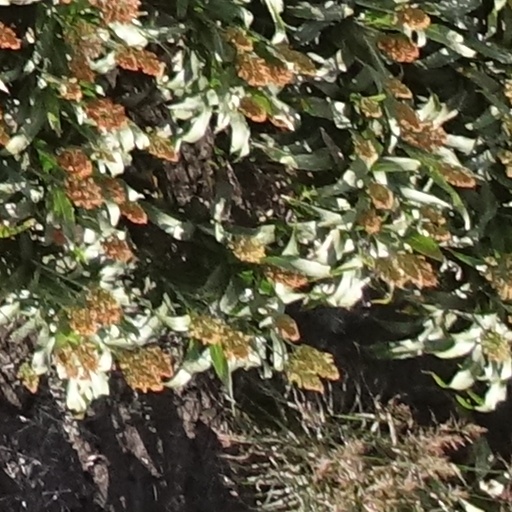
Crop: sorghum